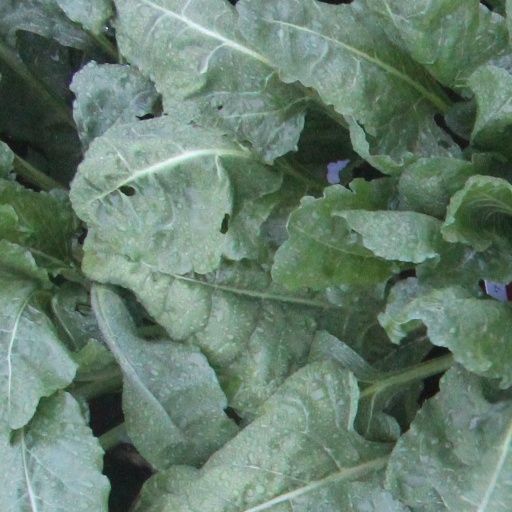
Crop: sugar beet